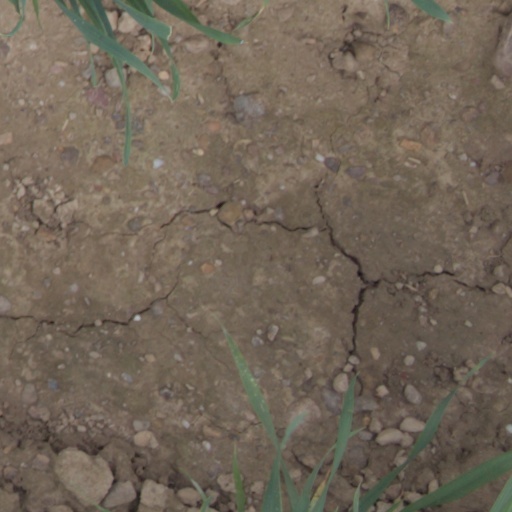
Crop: wheat